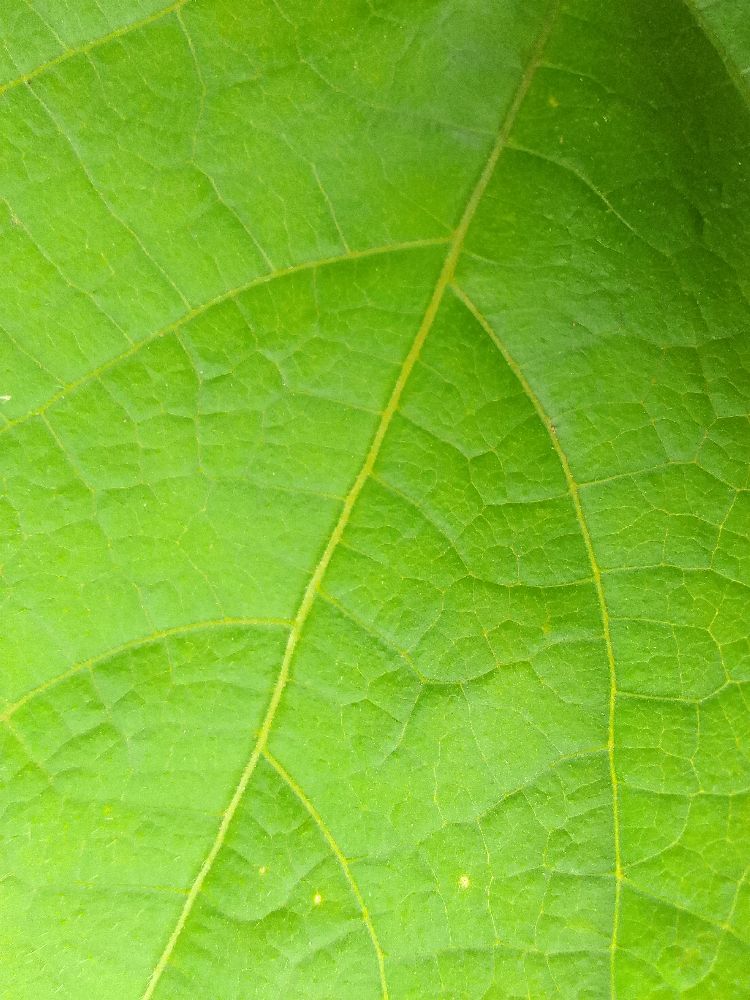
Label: healthy